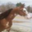
Label: horse